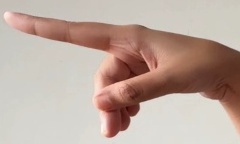
ASL sign: P